Scuderia Filipinetti

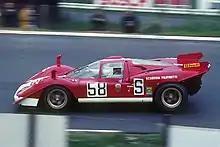
Mike Parkes driving for Scuderia Filipinetti in 1970

Scuderia Filipinetti (also French name "Ecurie Filipinetti") was a Swiss motor racing team that competed in sports car racing and occasionally in Formula One between 1962 and 1973. It was founded by Georges Filipinetti (1907-1973) to support Swiss driver Jo Siffert, but employed many other drivers including Jim Clark, Phil Hill and Ronnie Peterson. Filipinetti initially named the team as "Ecurie Nationale Suisse", but changed it after complaints from the Automobile Club de Suisse.